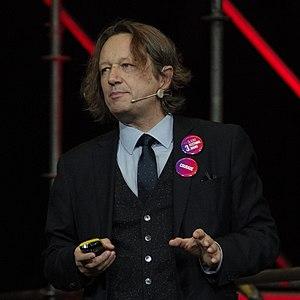
Ryszard Koziołek, né le 23 mars 1966 à Bielsko-Biała, spécialiste polonais de littérature, professeur à l'université de Silésie (recteur en 2020). Photo prise dans le cadre du 3e festival de la Science de Katowice.
Le prix Kazimierz-Wyka est une distinction polonaise attribuée annuellement à un critique littéraire ou artistique, un essayiste ou un historien de la littérature. Il a été décerné pour la première fois en 1980. C'est l'un des rares prix de ce type en Pologne.